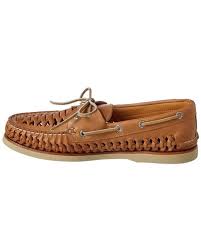
Label: Boat